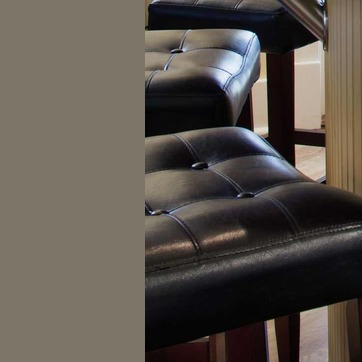
Material: leather